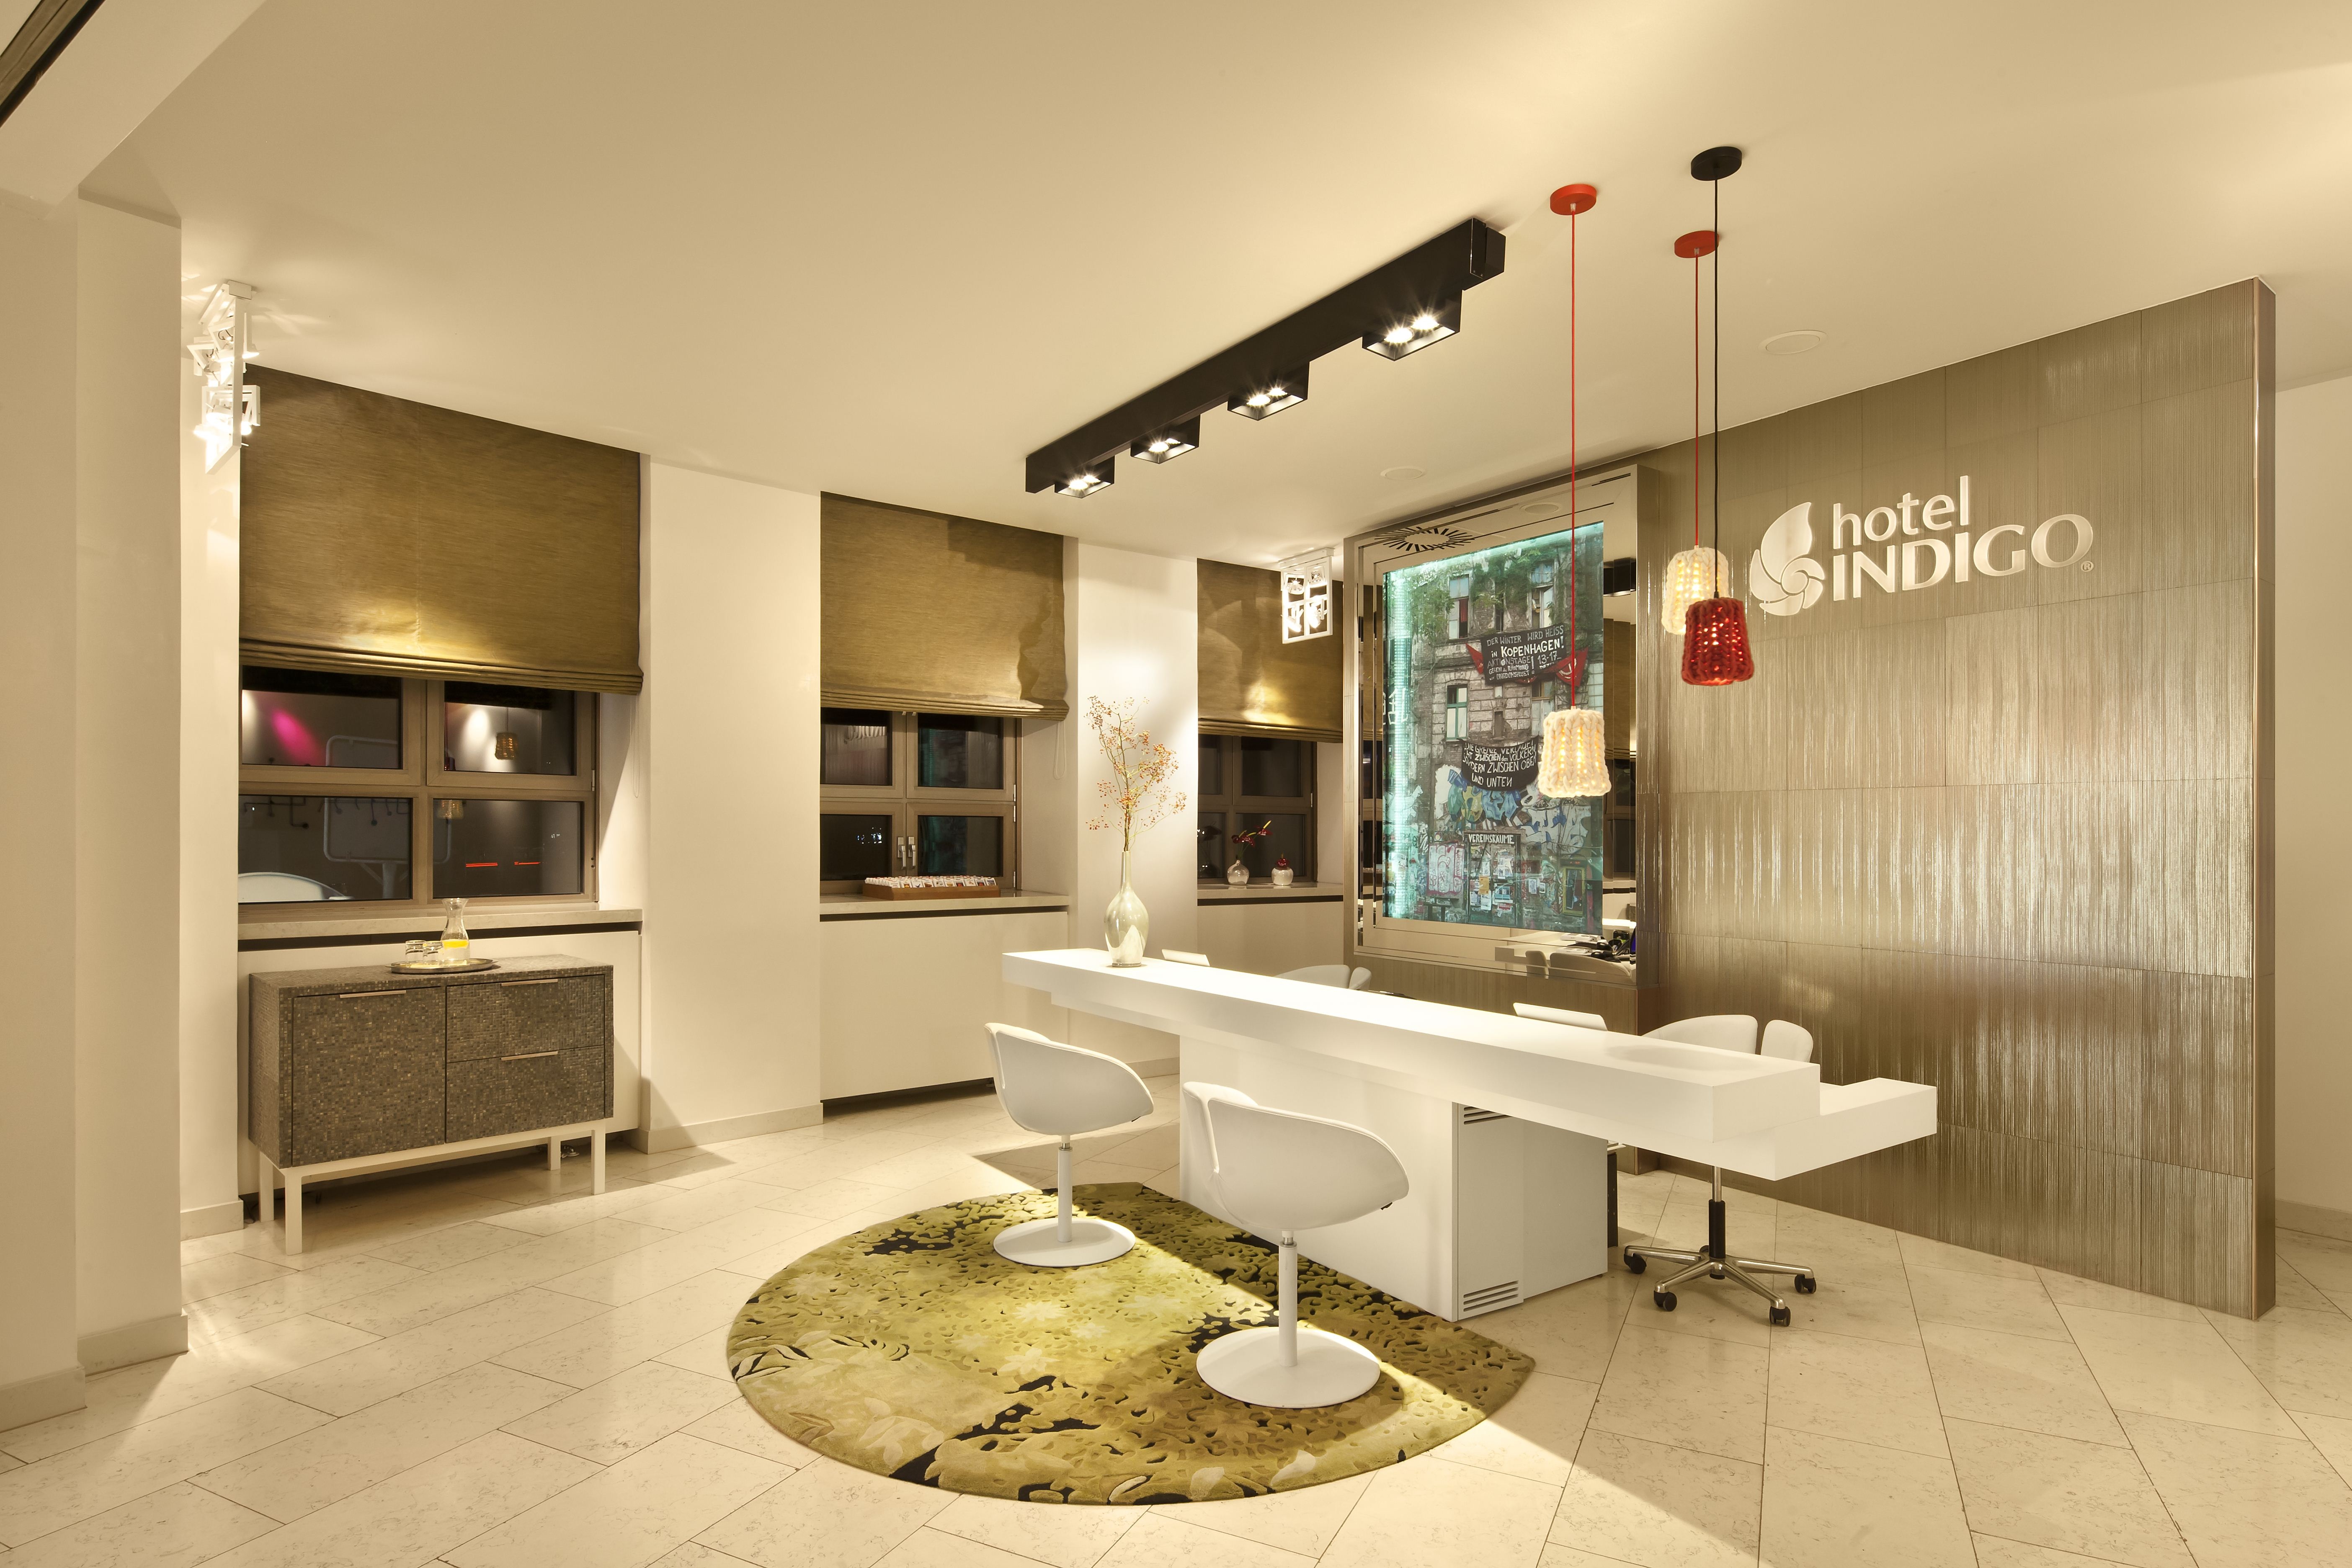
floor, city, home, property, living room, room, modern, interior design, capital, design, hotel, berlin, estate, lobby, condominium, real estate, kurf rstendamm